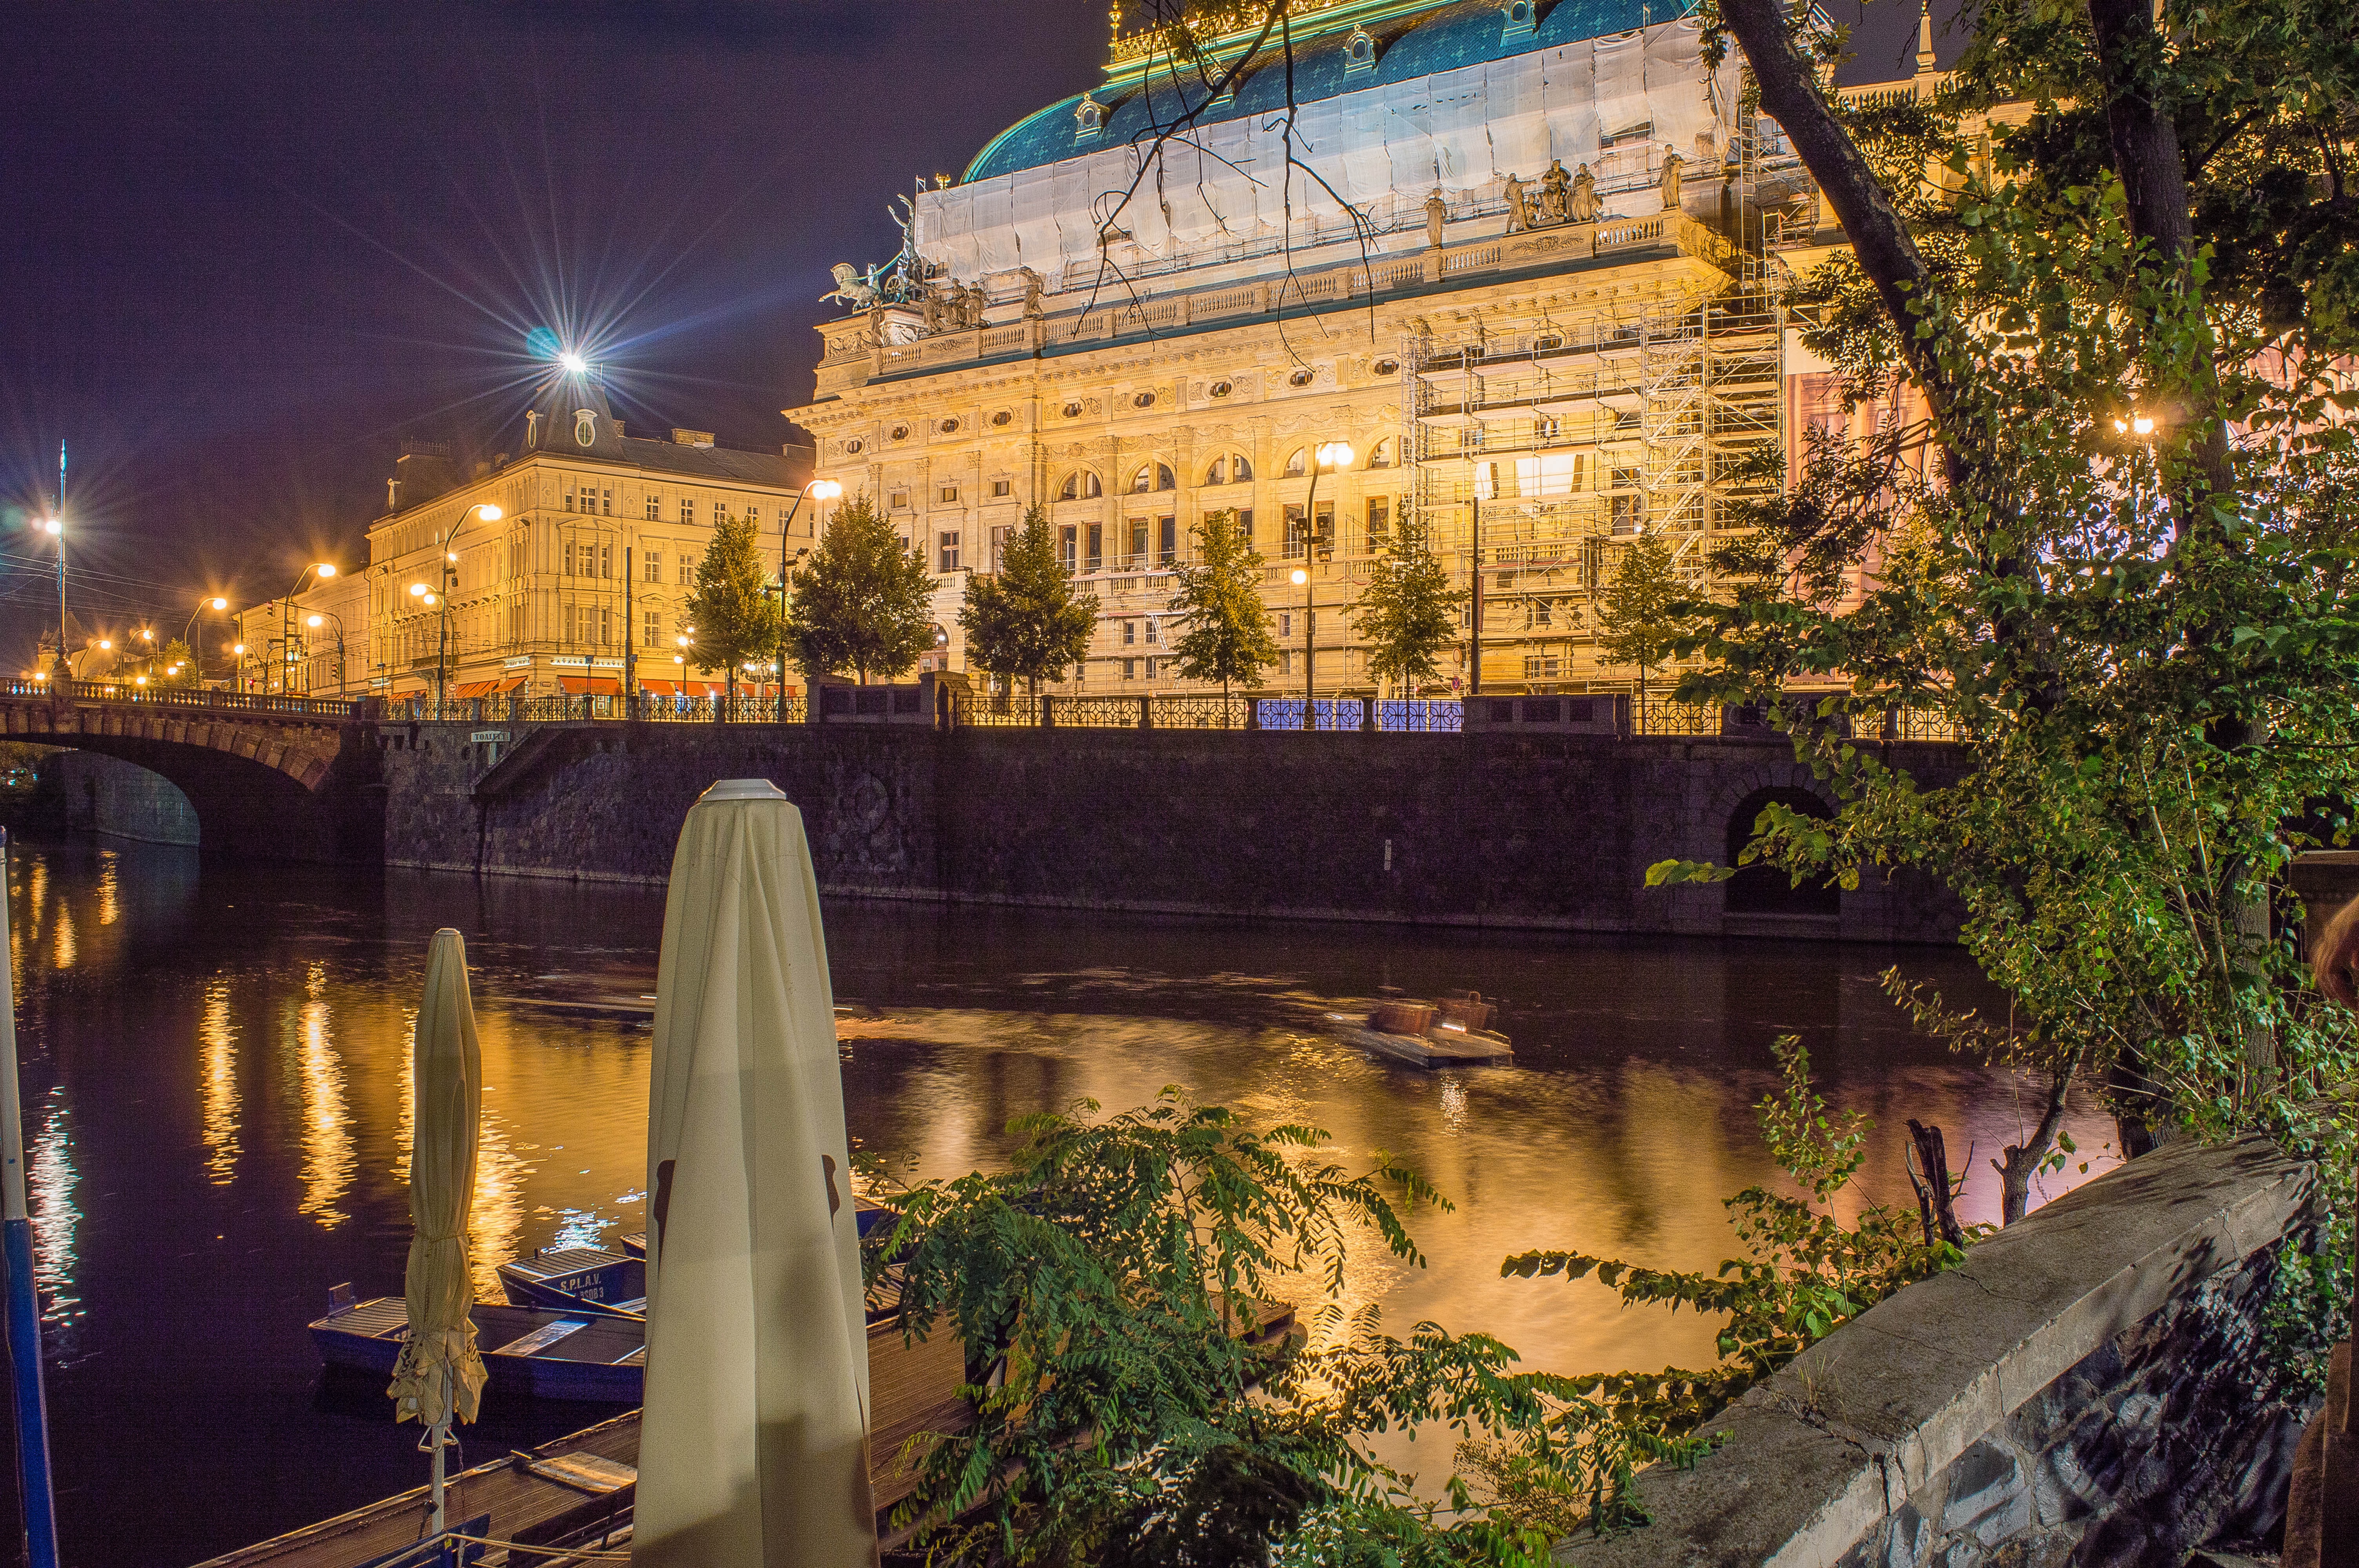
night, house, palace, city, cityscape, evening, reflection, castle, landmark, prague, waterway, lights, history, estate, national theatre, charle's bridge